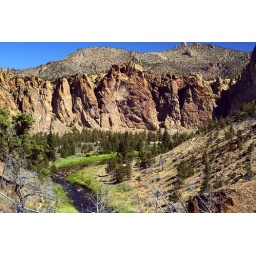
smith rock and crooked river in Oregon